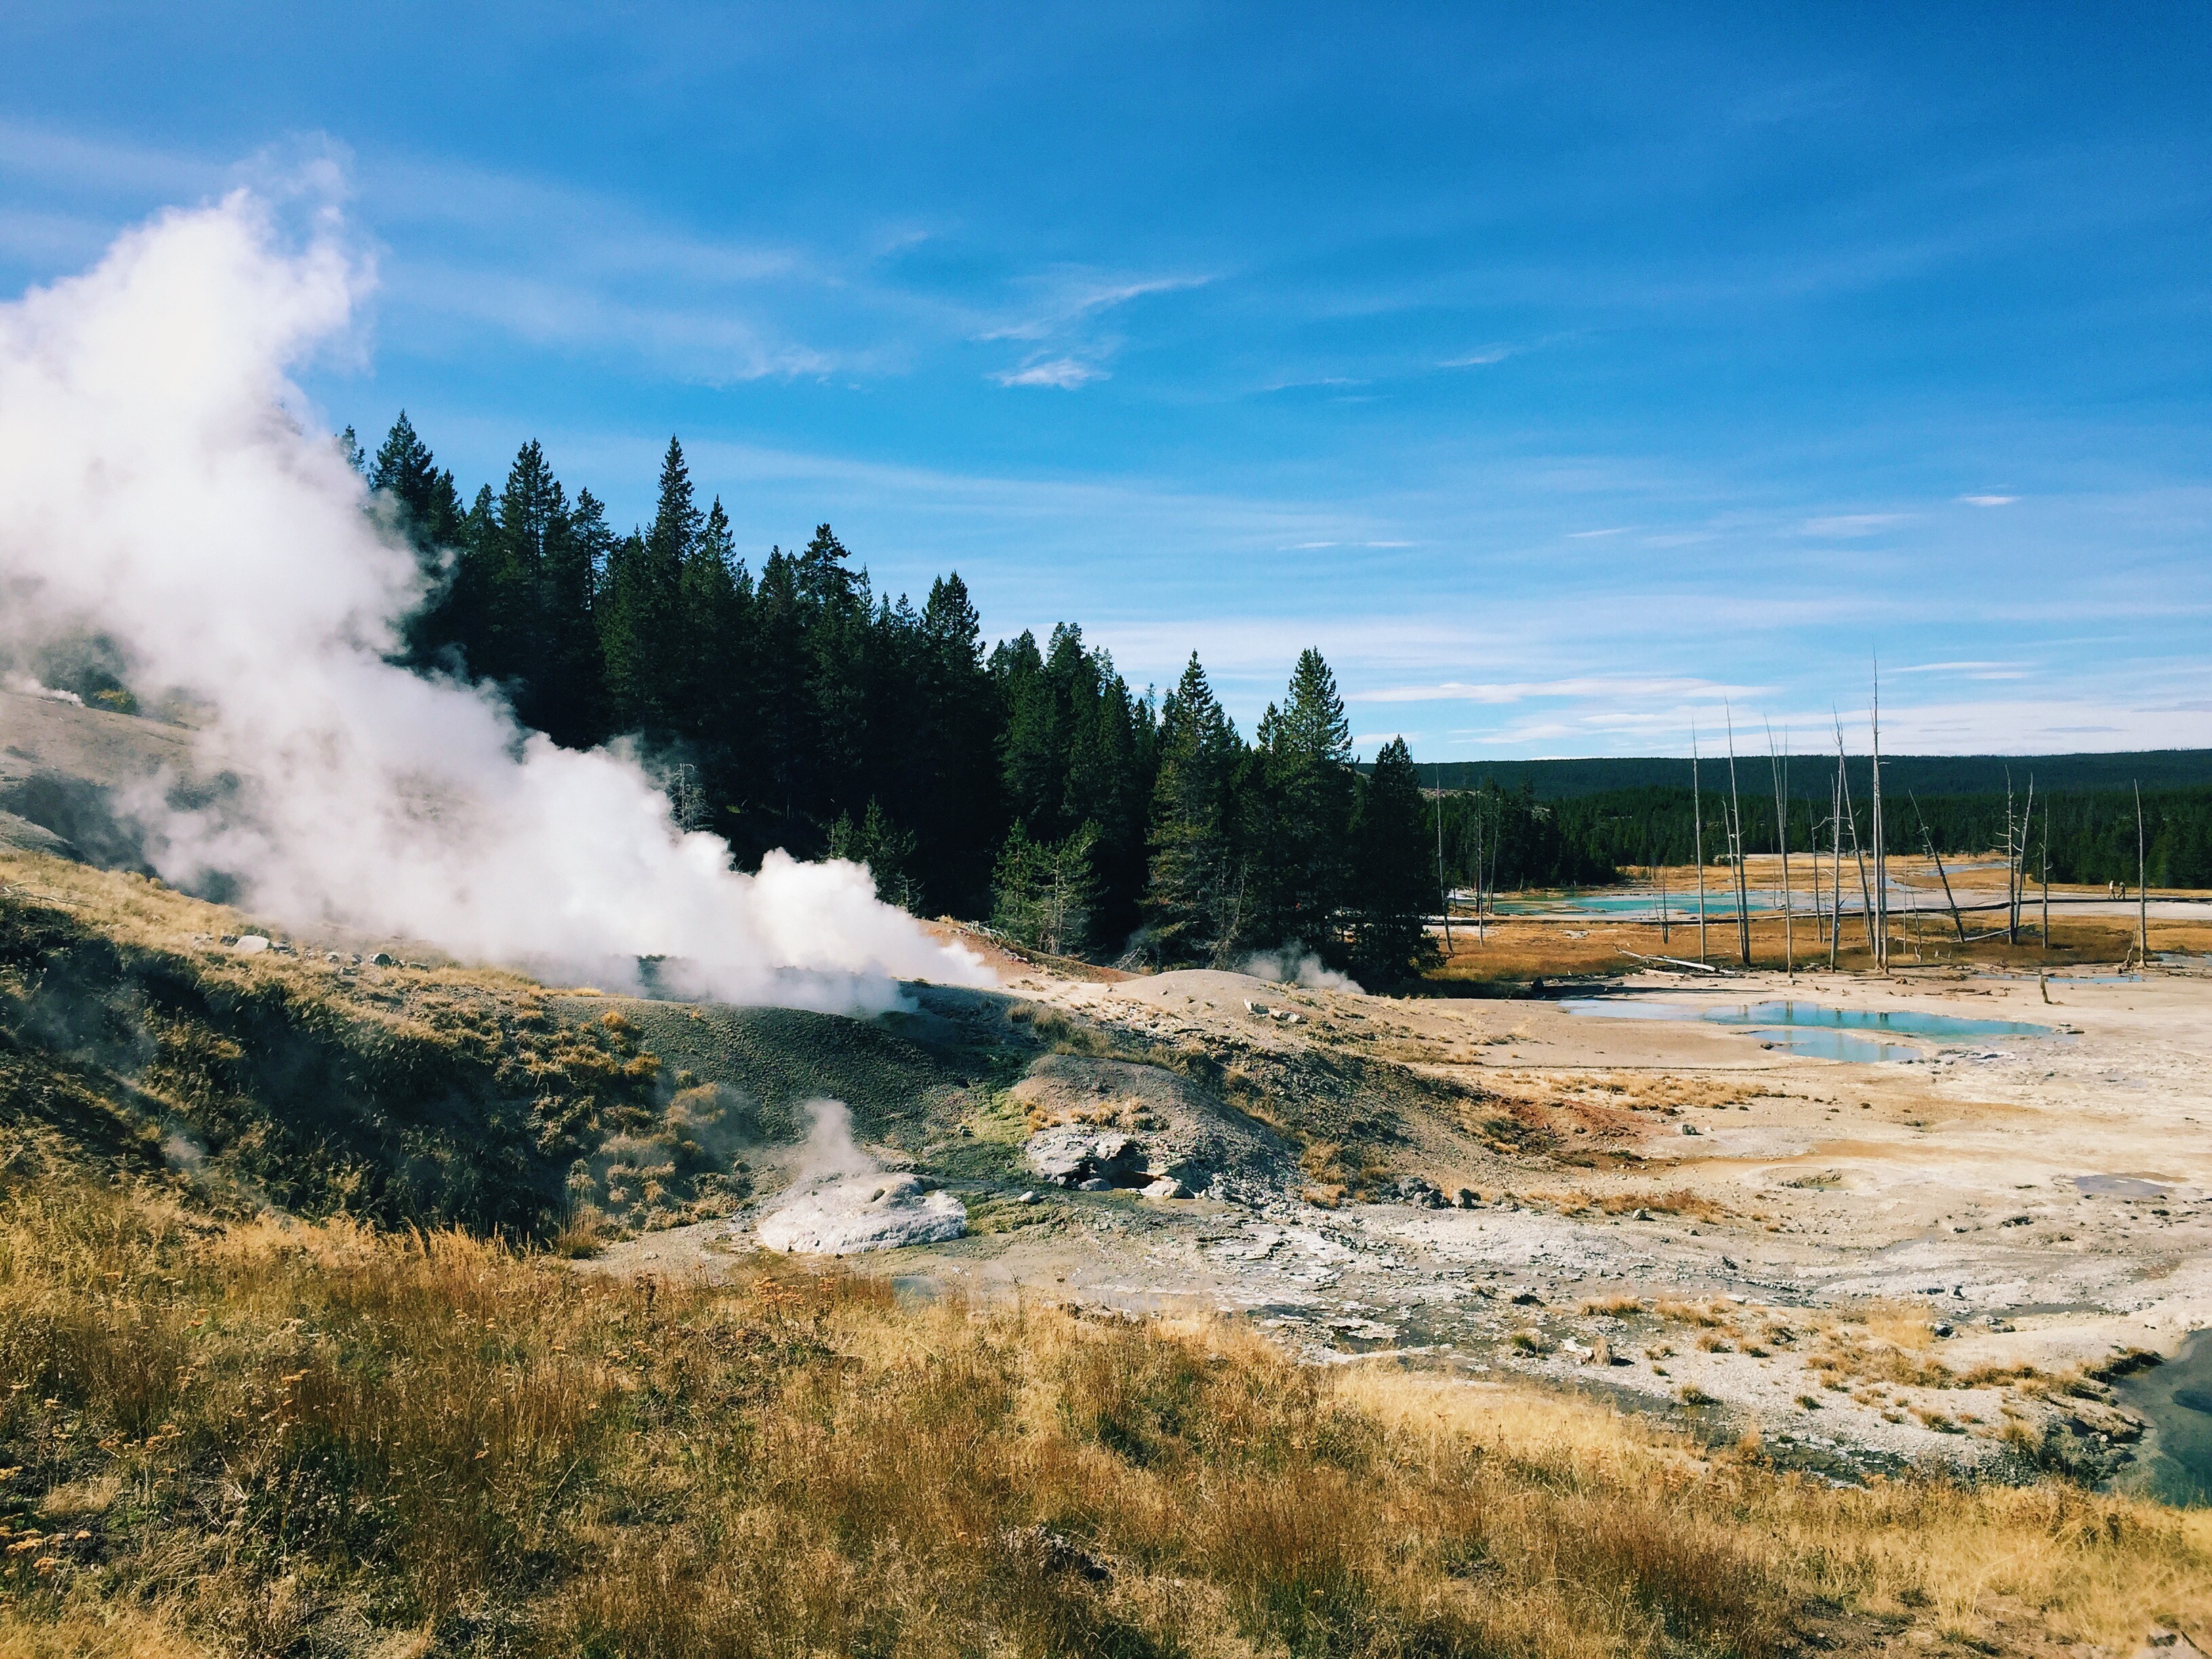
landscape, nature, wilderness, mountain, cloud, hill, plateau, habitat, rural area, landform, natural environment, geographical feature, mountainous landforms